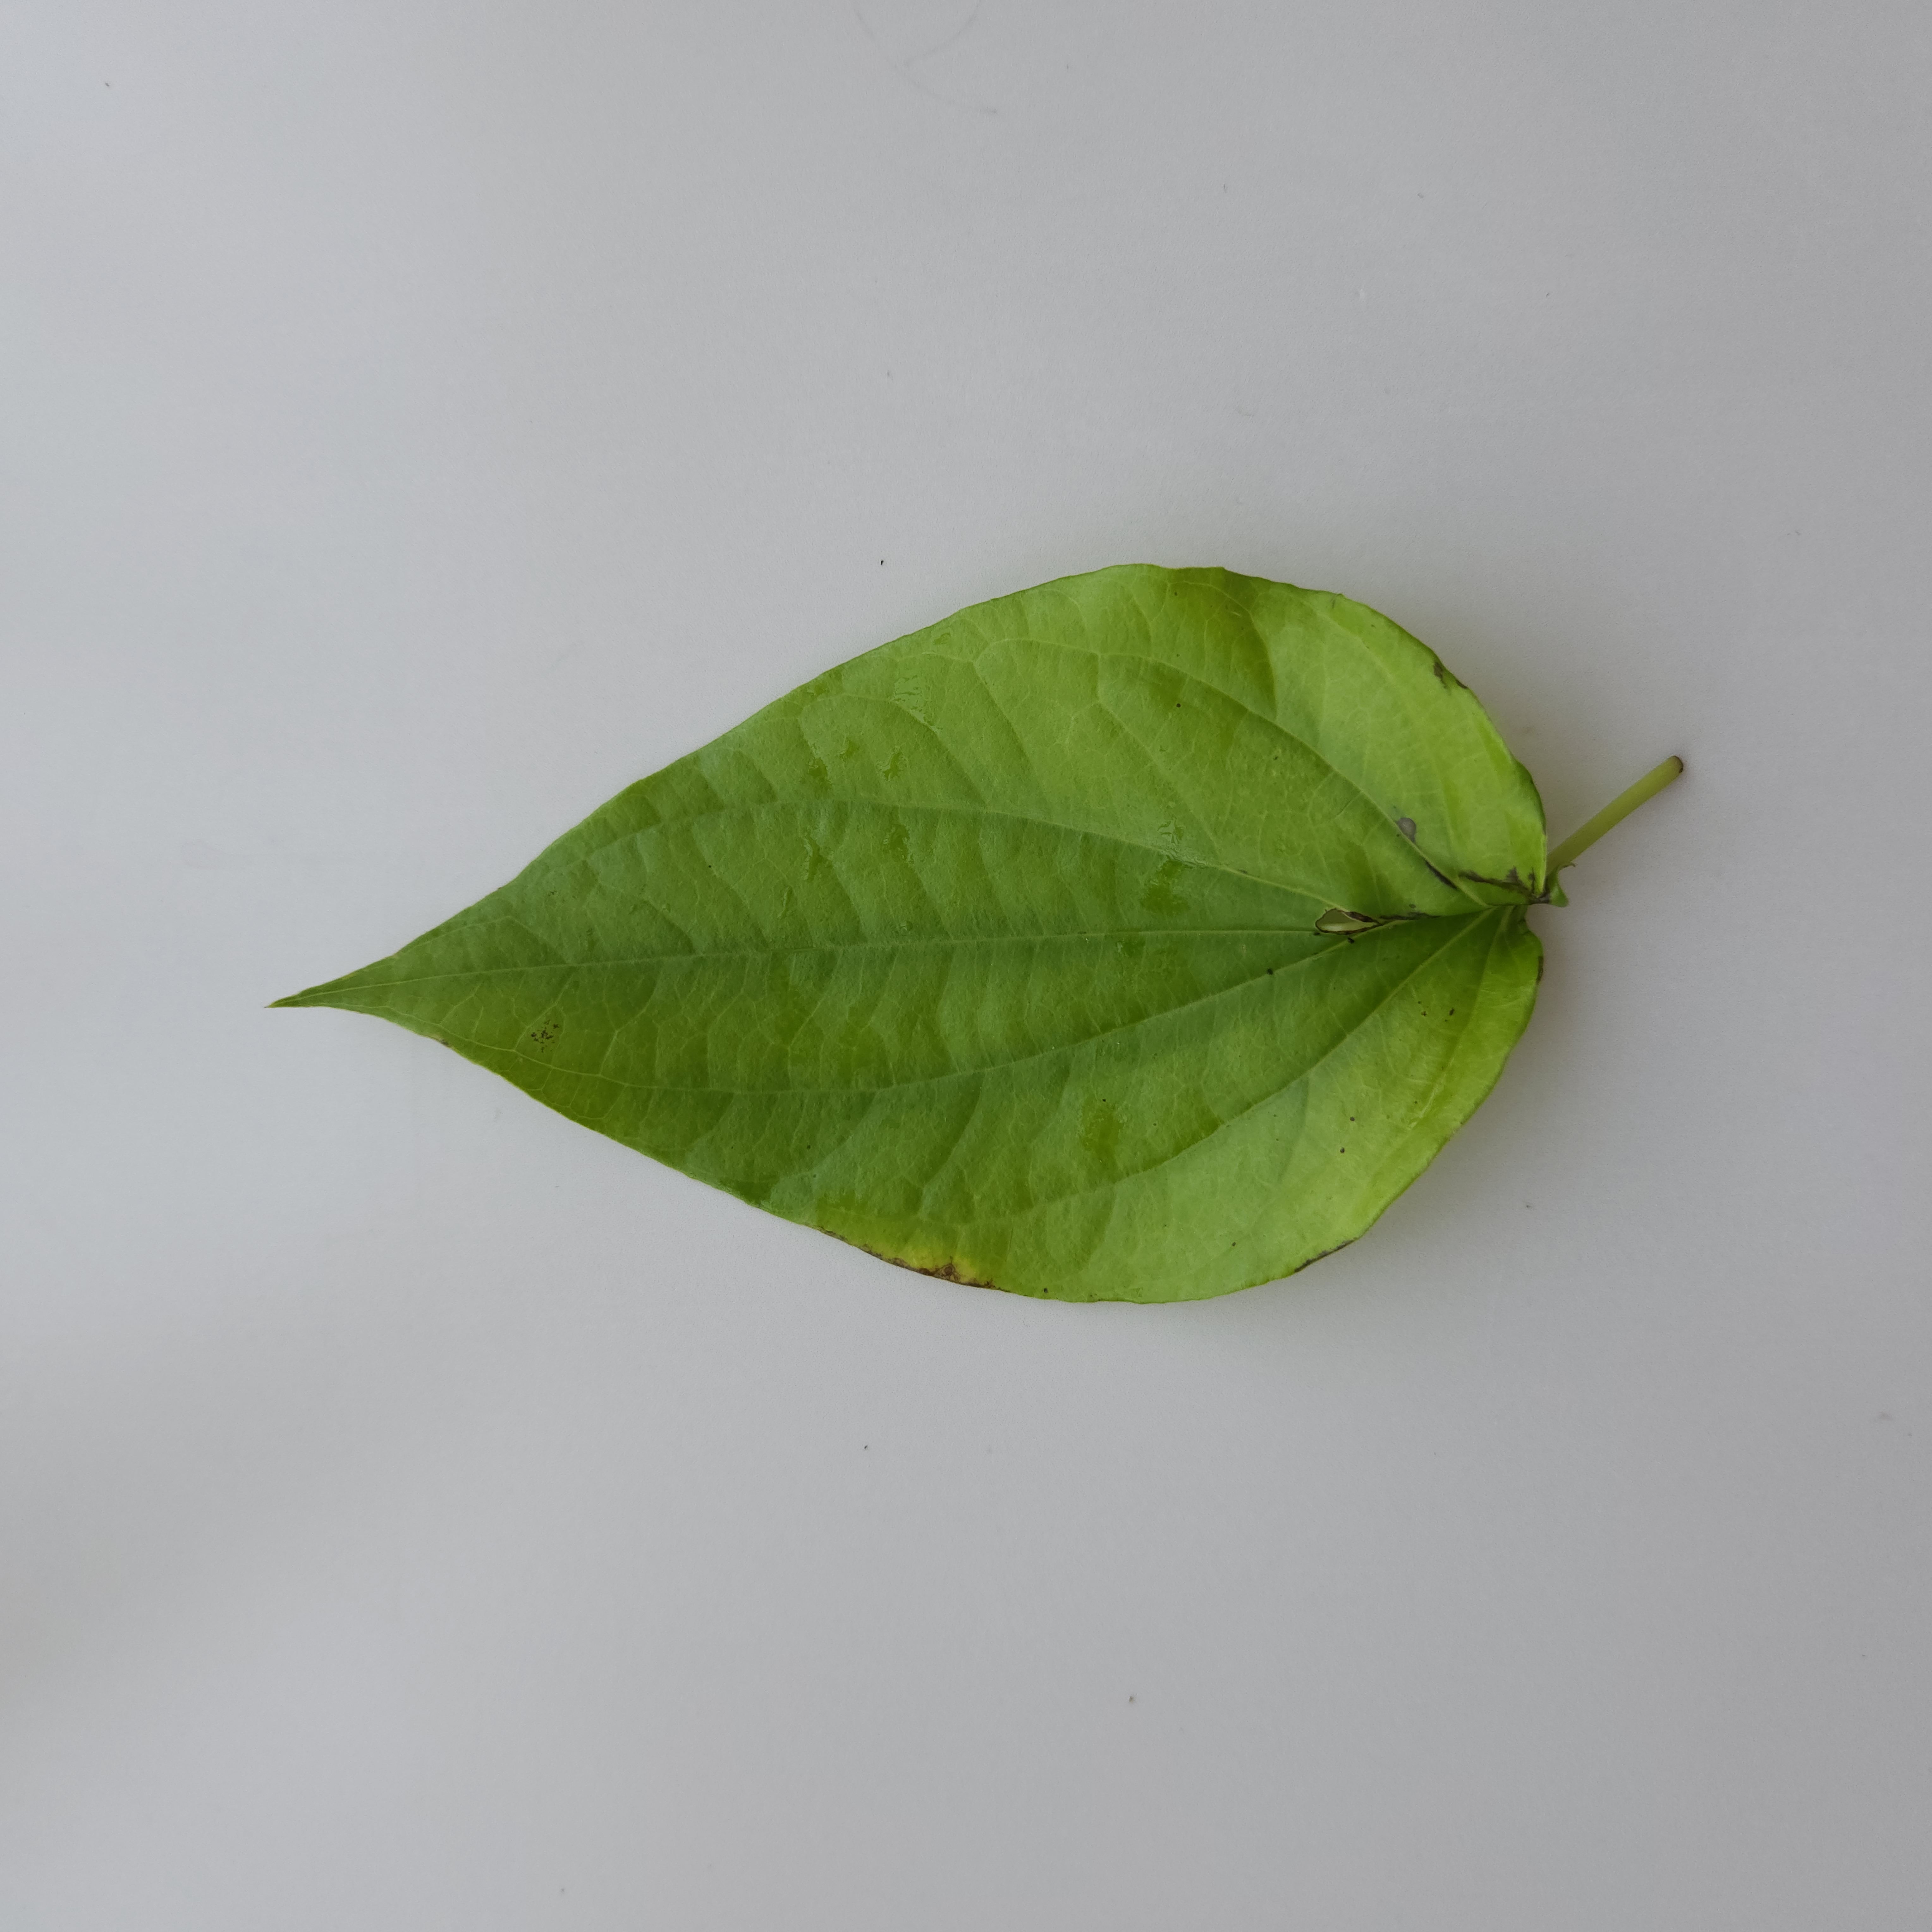
Label: Healthy